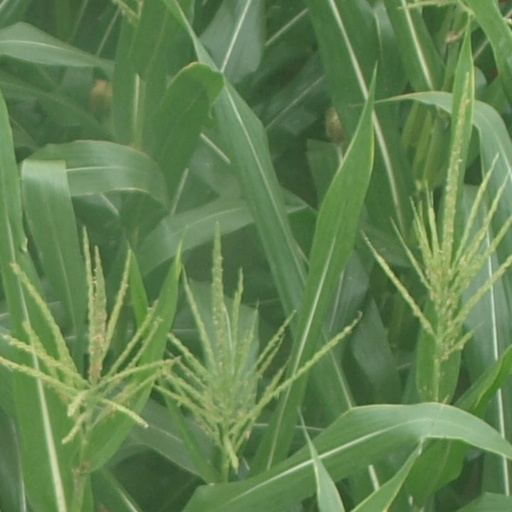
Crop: maize; corn